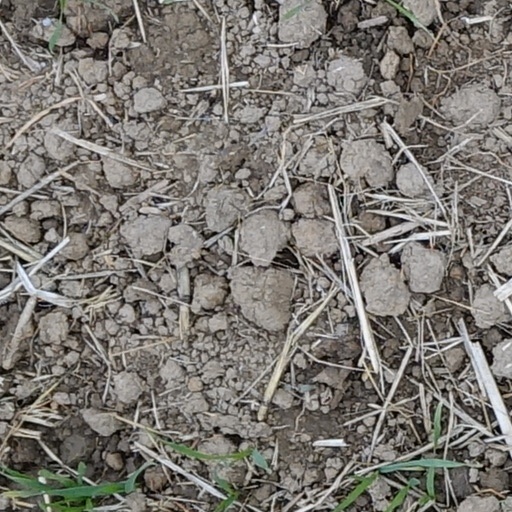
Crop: wheat